John Sobieski (U.S. colonel)

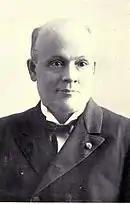
John Sobieski

John Sobieski (September 10, 1842 – November 12, 1927) was a Polish-born American soldier, attorney, and politician in the Prohibition movement. He claimed to be a collateral descendant of King John III Sobieski of Poland.